Karmegham

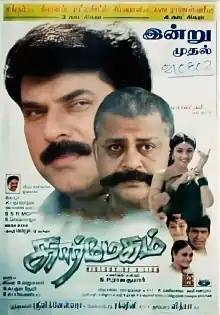
Poster

Karmegham is a 2002 Indian Tamil language action drama film directed by S. P. Rajkumar. The film stars Mammootty, Radha Ravi, and Abhirami.